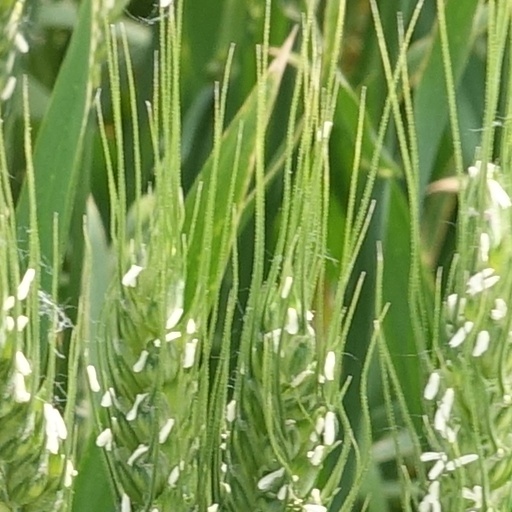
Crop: wheat